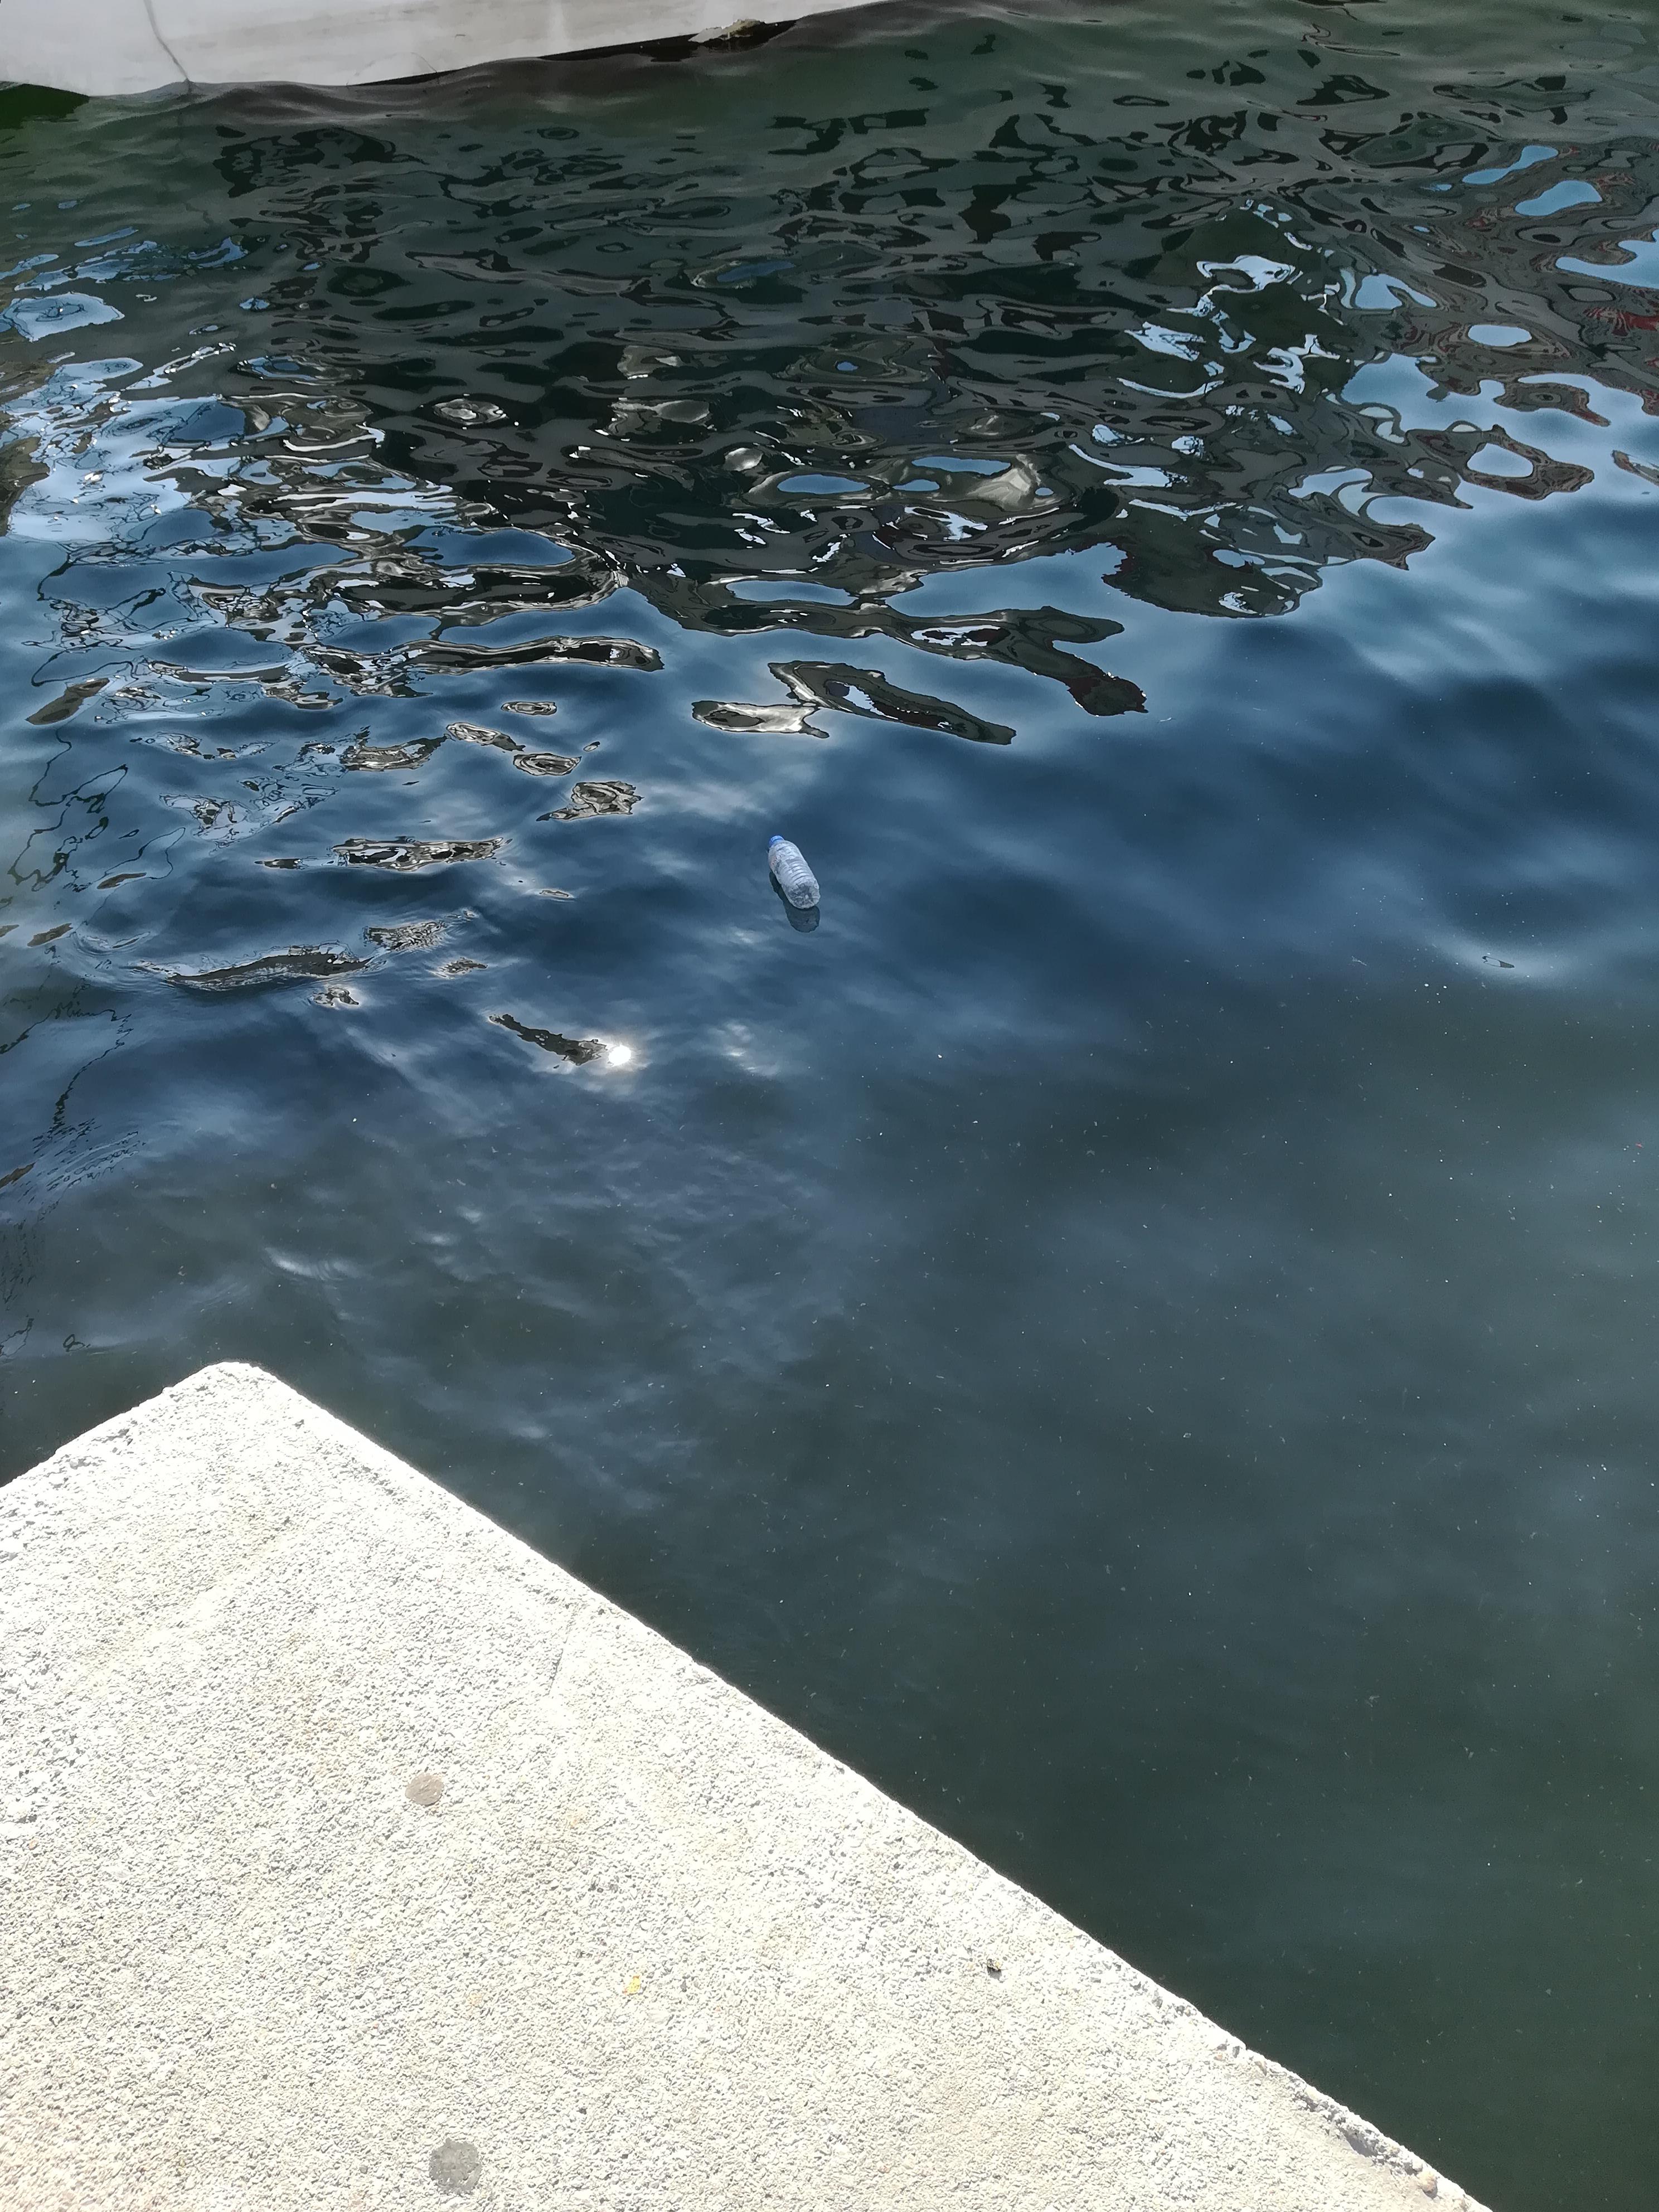
Object: Clear plastic bottle (Bottle)